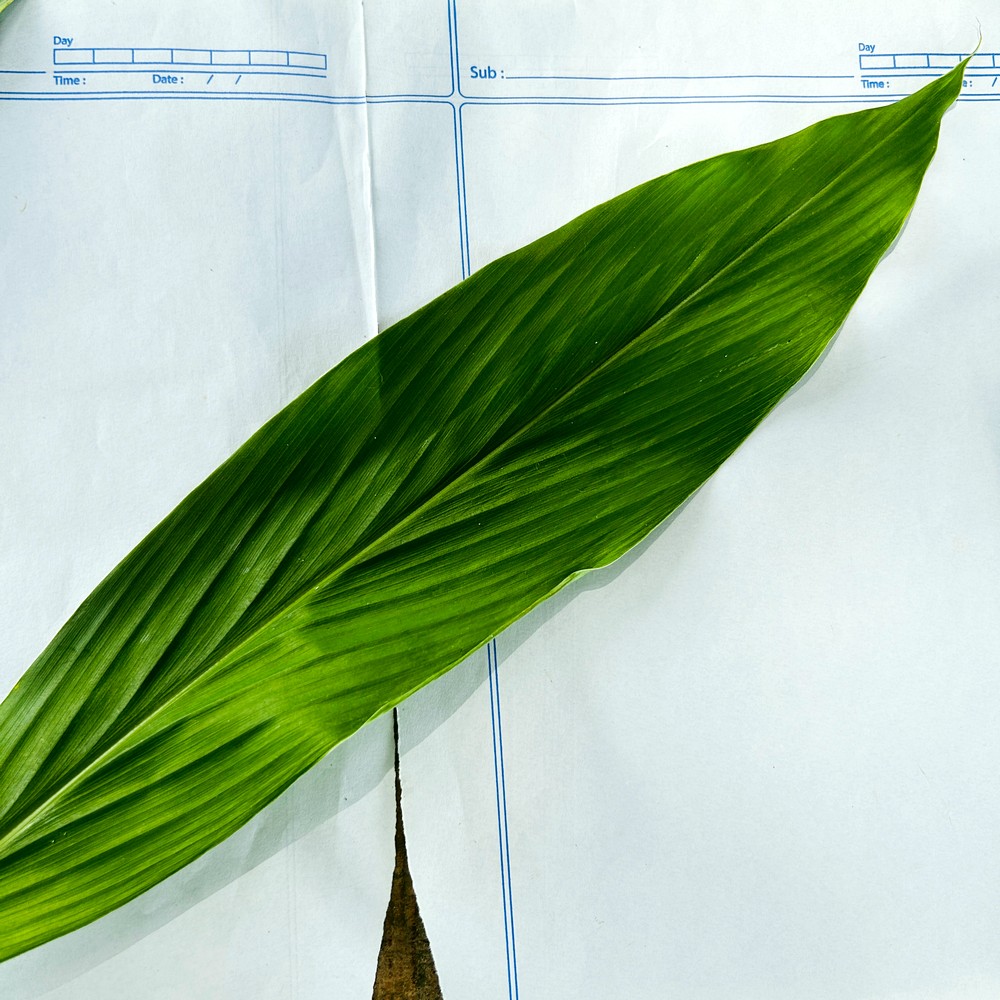
Label: Healthy Leaf